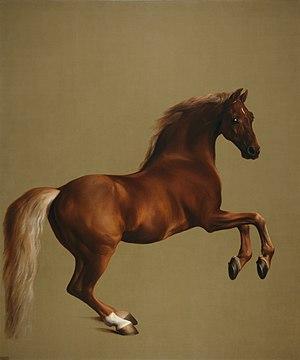
Le gène Flaxen est un gène de dilution qui décolore les crins de la robe du cheval alezan, donnant un phénotype nommé l’alezan crins lavés. Les crins du cheval, c'est-à-dire la crinière et la queue, ainsi que les fanons, sont alors dans les tons blonds, plus clairs que le fond de sa robe qui reste dans des tons fauves à roux. Encore non-identifié, le gène Flaxen est présumé récessif. Il n'agit que sur le pigment alezan en donnant des crins blonds, qu'il s'agisse d'un alezan classique ou d'un alezan brûlé. Il ne faut pas confondre le gène Flaxen avec le gène Silver, qui n'agit que sur le pigment noir, ni avec le palomino qui est dû au gène Crème.
Whistlejacket est une peinture à l'huile, un portrait de cheval réalisé par George Stubbs entre 1761 et 1762. Elle montre le cheval de course du marquis de Rockingham. L'immensité de la toile, l'absence d'arrière plan, et l'attention de Stubbs pour les moindres détails de l'apparence du cheval donnent à ce portrait une présence physique puissante. Il a été décrit dans The Independent comme « un pur-sang d'une beauté parfaite.